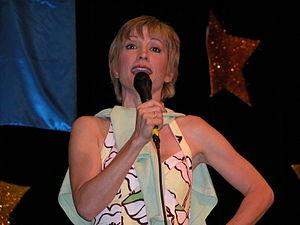
Star Trek: Deep Space Nine est une série télévisée de science-fiction américaine en 176 épisodes de 45 minutes, créée par Rick Berman et Michael Piller et diffusée entre le 3 janvier 1993 et le 2 juin 1999 en syndication. C'est la troisième série de l'univers de Star Trek.
Nana Visitor est une actrice américaine née le 26 juillet 1957 à New York, New York, connue pour avoir joué le rôle de Kira Nerys dans Star Trek: Deep Space Nine.